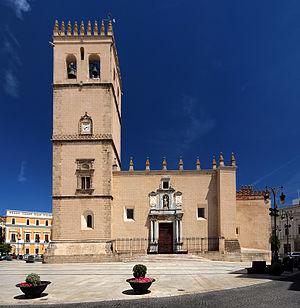
La cathédrale Saint-Jean-Baptiste est une cathédrale catholique romaine de la ville de Badajoz, dans la communauté autonome d'Estremadure en Espagne. Depuis 1994, elle partage le siège de l'archidiocèse de Mérida-Badajoz avec la cathédrale de Mérida.